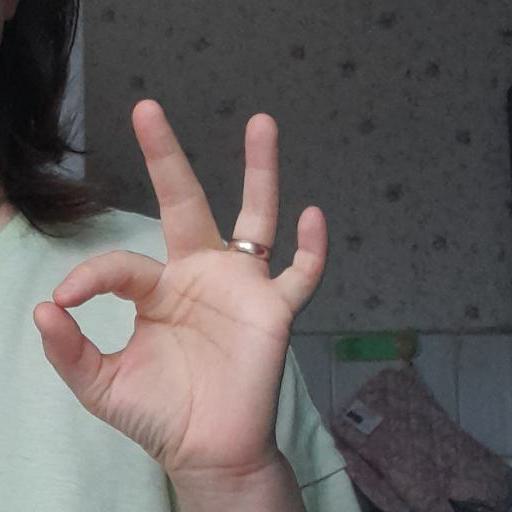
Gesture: ok